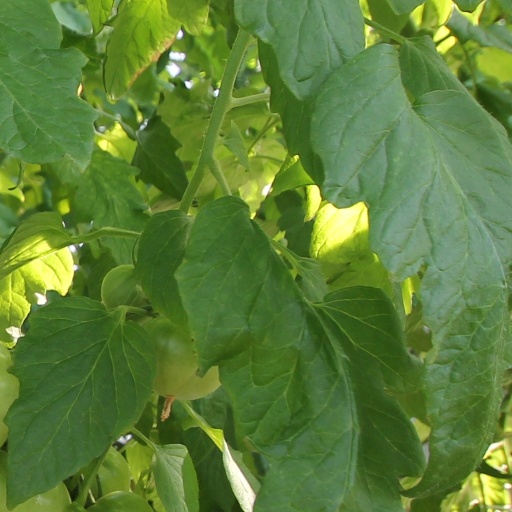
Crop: tomato